Mike Bibby

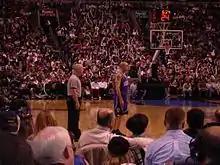
Bibby played with the Kings for seven seasons.

In his first season with Sacramento, Bibby formed one of the league's best duos alongside Chris Webber. The two of them guided the Kings to an NBA best-record at 61–21 and a Pacific division title over their archrivals the Los Angeles Lakers, who at the time were the two-time defending NBA Champions. In the first two rounds of the playoffs, they easily defeated the Utah Jazz and Dallas Mavericks, setting up a Western Conference Finals match-up against the Lakers. The 2002 Western Conference Finals between the Sacramento Kings and Los Angeles Lakers was one of the most memorable in league history. Bibby's performance during the series, perhaps most memorably his Game 5 game-winner, earned him a reputation as a clutch performer, and as a reward, he was granted a 7-year, $80.5 million contract.